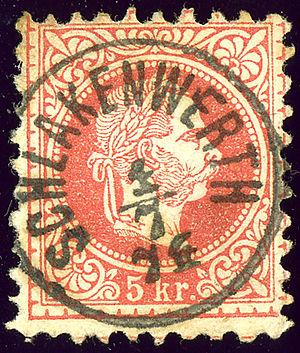
Ostrov est une ville du district et de la région de Karlovy Vary, en République tchèque. Sa population s'élevait à 16 865 habitants en 2018.